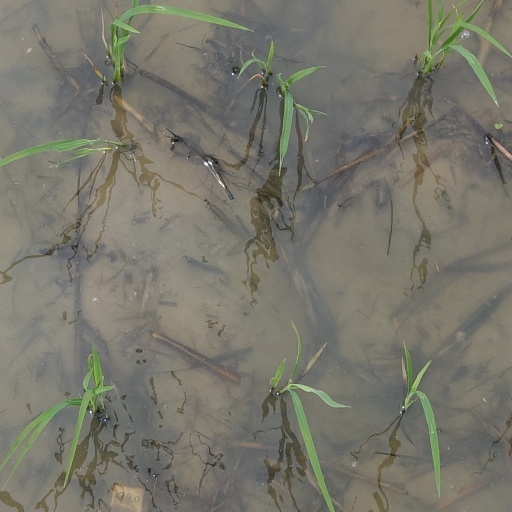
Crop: rice